Delerium

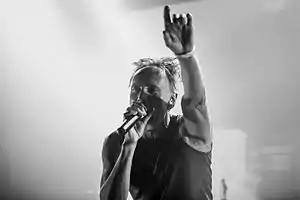
Delerium founder Bill Leeb in 2016

Delerium is a Canadian new-age ambient electronic musical duo that formed in 1987, originally as a side project of the influential industrial music act Front Line Assembly. Throughout the band's history, their musical style has encompassed a broad range, including dark ethereal ambient trance, voiceless industrial soundscapes, and electronic pop music. They are best known for their worldwide hit "Silence". The band is known to feature female guest vocalists on their albums since their 1994 album "Semantic Spaces".